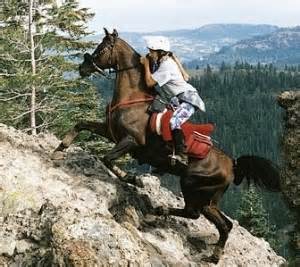
Label: horse